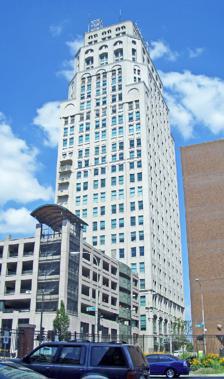
Building: Oak Tower
Country: United States of America
Year built: 1920
Skyscraper in Kansas City, Missouri Oak Tower General information Status Completed Type Office Location 324 East 11th Street, Kansas City, Missouri 64106 Coordinates 39°06′04″N 94°34′44″W / 39.1012°N 94.5789°W / 39.1012; -94.5789 Construction started 1917 Completed 1920 Renovated 1928–1929 (addition, doubling the height) Owner Cherry Hill Properties LLC [2021] Height Roof 379 ft (116 m) Technical details Floor count 28 (+2 below-grade) Design and construction Architect(s) Hoit, Price & Barnes / I.R. Timlin Main contractor Swenson Construction Company Oak Tower , also called the Bell Telephone Building , is a 28-story skyscraper in Downtown Kansas City , Missouri . Hoit, Price & Barnes , a local firm that conceived many of Kansas City's landmark structures, designed the building in association with I.R. Timlin as the headquarters of the Bell Telephone Co. 's newly consolidated Southwestern System . The ground was broken at Eleventh and Oak Streets in 1917, but due to shortages of manpower and materials during the First World War , construction was delayed and was not completed until 1920. The new building served as Southwestern Bell's general headquarters for only a year before the company moved its main office to St. Louis . Thereafter the tower served as the headquarters of Southwestern Bell's operations in Missouri. The tower was originally 14 stories (185 feet), without any setbacks, but the fast-growing telephone company soon required more space. An addition completed in 1929 doubled the tower's height and made it the tallest building in Missouri until the Kansas City Power & Light Building surpassed it in 1931. Oak Tower's top half was built with Haydite, the first modern structural lightweight concrete , which had recently been invented and patented in Kansas City by Stephen J. Hayde . The tower's 1929 expansion was the first major project to use the new building material, and it allowed the addition of fourteen new stories, six more than would have been possible using conventional concrete. The building's contractor, Swenson Construction Co., also built several other landmark Kansas City buildings including the Kansas City Power & Light Building, 909 Walnut , Jackson County Courthouse , Kansas City City Hall , Kansas City Live Stock Exchange and the Western Auto Building . On January 11, 1965, during a snowstorm, a single-engine airplane crashed into the 28th story of the building at the corner facing Oak Street and 11th Street, killing all four people on board. Oak Tower's original terra-cotta facade was covered in white stucco when it was sold in 1974. In 2021 Oak Tower was sold. Data center Today Oak Tower is one of the key fiber transit buildings for Kansas City and houses a 9,000-square-foot (840 m 2 ) Tier II data center. In 2013, the colocation data center is operated by Netsolus and is carrier neutral. In September 2018, the Tier II data center, operated by Netsolus, is 11,000-square-foot (1,000 m 2 ) and is home to several key transit and telecommunications providers including Cogent , Verizon , and Zayo . Netsolus also operates data centers in Phoenix, Denver, and Omaha. Founded in 2000, Netsolus is located in Oak Tower at Suite 1640. References